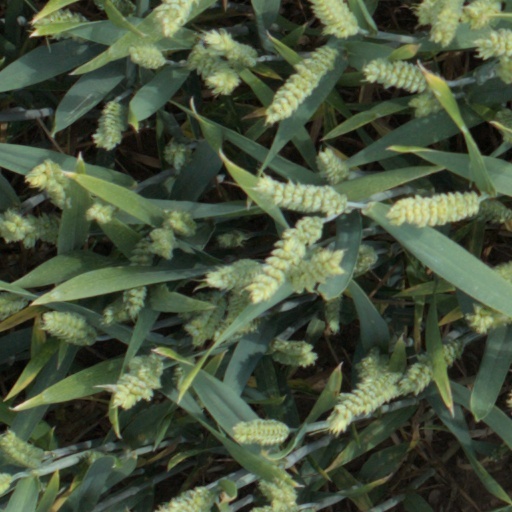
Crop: wheat